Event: Nepal Earthquake
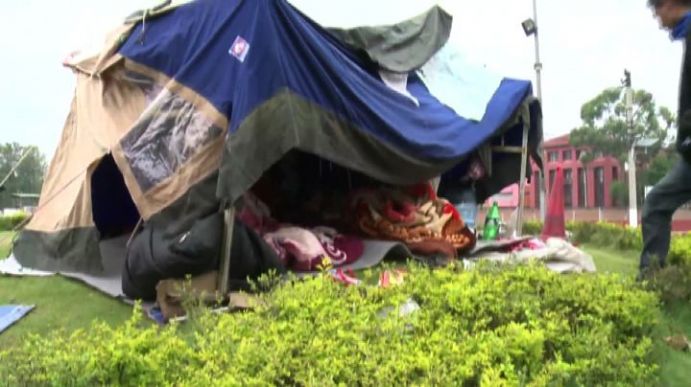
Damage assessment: no_damage